Annie Rothwell

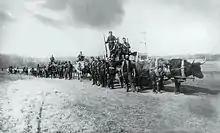
Dominion soldiers marching in what is now Saskatchewan in 1885, during the North-West Rebellion.

In "Seas and Lands" (1892), a travelogue mainly concerned with his trip to Japan but which begins with portraits of Canada and the United States, Edwin Arnold wrote that "the best war songs of the late half-breed rebellion were written by Annie Rothwell, of Kingston". Her preoccupation with military themes caused John D. Logan, a contemporary critic, to anoint her the "supreme artist" of "Canadian martial poetesses". Thomas O'Hagan, another contemporary critic, concurred: "[a] fine spirit of Canadian patriotism permeates all her poetic work. She is perhaps strongest as a writer of war songs".